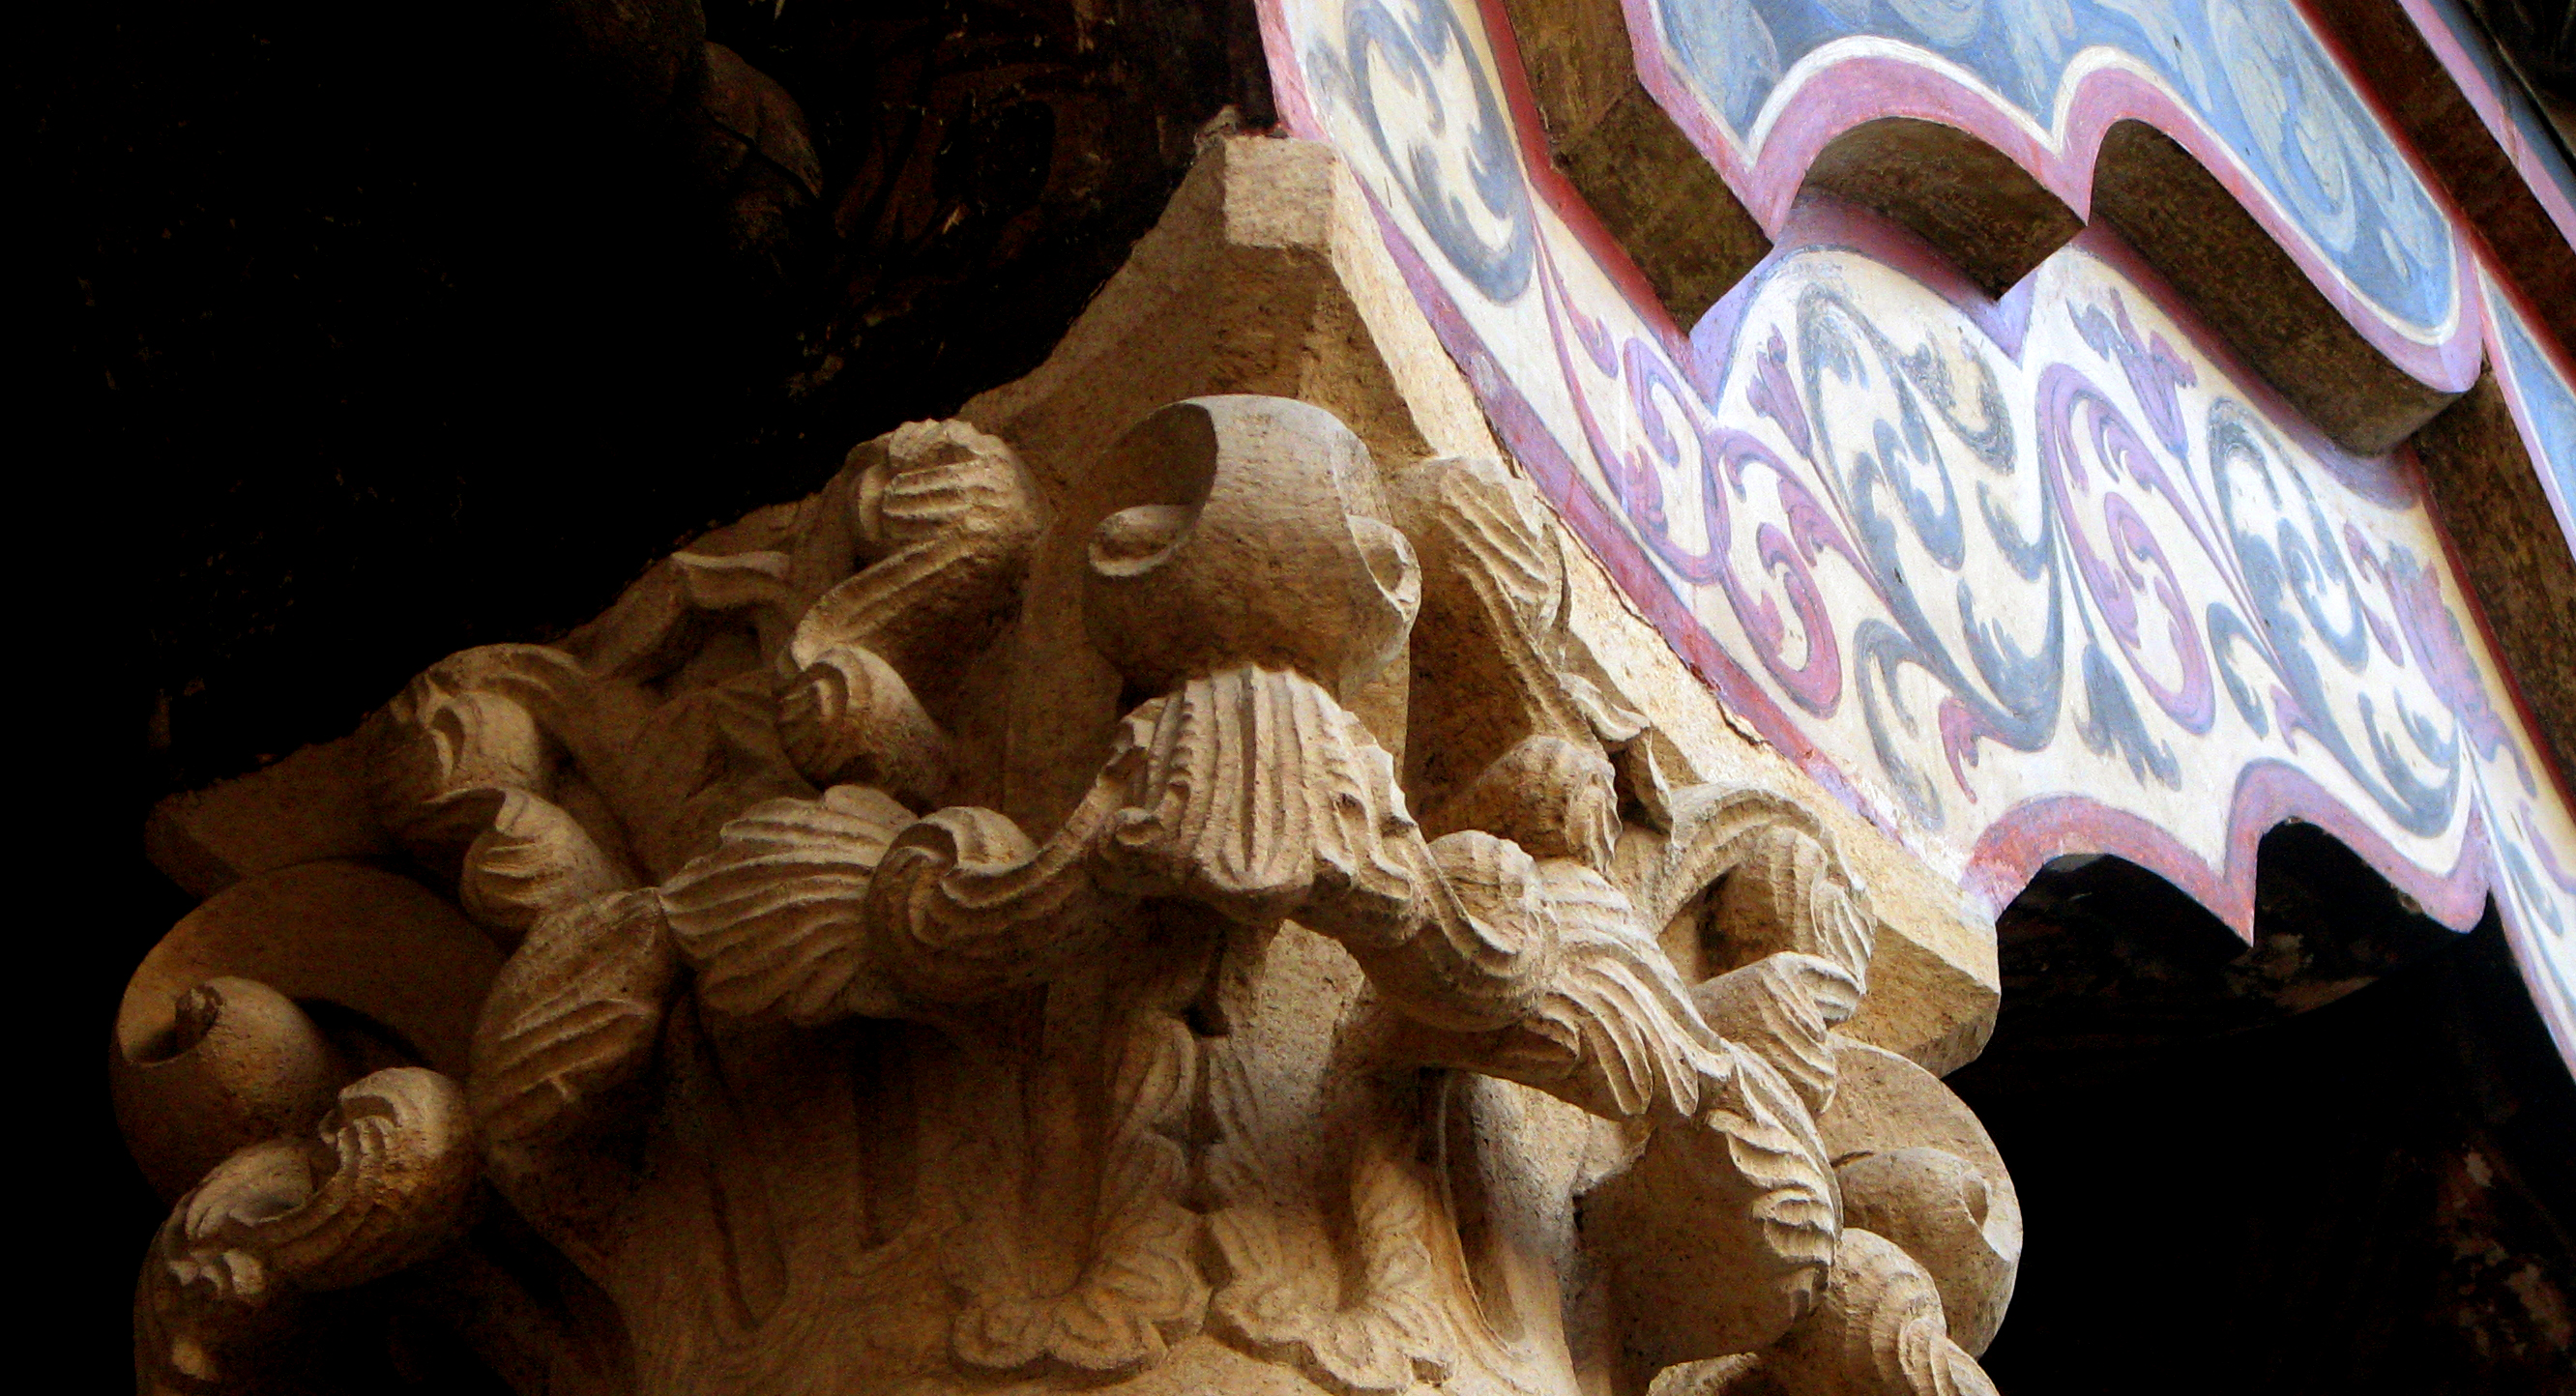
architecture, wood, photography, building, monument, photo, europe, statue, religion, church, christian, photos, sculpture, religious, free, art, de, temple, churches, fotografie, christianity, romana, orthodox, eastern, carving, romania, bor, mythology, biserica, arhitectura, orthodoxy, romanian, ortodoxa, ortodox, ortodoxia, ortodoxie, ecclesiastical, bisericeasc, cladire, edificiu, stavropoleos, cre tinism, cre tin, ancient history